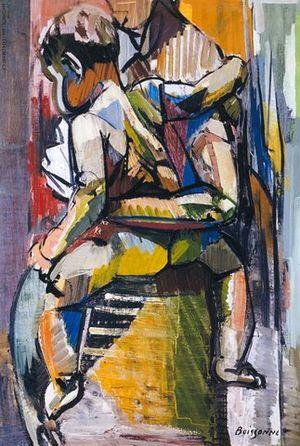
Edmond Boissonnet est un artiste plasticien français de la Seconde École de Paris, né à Bordeaux comme Odilon Redon, Albert Marquet et son ami de toujours, André Lhote. L’art de Boissonnet couvre ainsi la quasi-totalité du XXᵉ siècle. Il est le reflet des courants artistiques de ce siècle tout en étant indépendant de ceux-ci. Pour cela, il utilise différents moyens matériels : dessins, peintures sur toile, papier, bois, collages, mosaïques à partir de matériaux bruts, tapisseries de laines multicolores et pour mémoire, sculptures sur bois. Pour illustrer le défi qu’il se lance à lui-même sur le plan de l’art, il utilise souvent la métaphore du « Combat avec l’Ange ». Enfin, l’art de Boissonnet, s’étalant sur près de soixante dix ans, connaît quatre grandes périodes illustrées par des expositions significatives. Boissonnet expose pratiquement tous les ans dans différentes institutions artistiques.